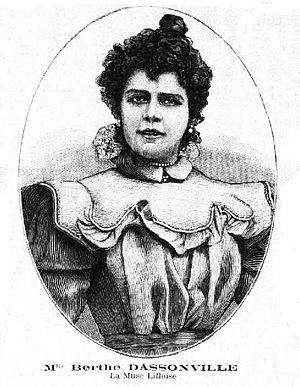
La Muse Lilloise élue en 1898. http://gallica.bnf.fr/ark:/12148/bpt6k8304289/f173.image.langFR
Le Palais Rameau est un édifice lillois conçu par les architectes lillois Auguste Mourcou et Henri Contamine. Il a été classé monument historique en 2002.